Jonathan Zebina

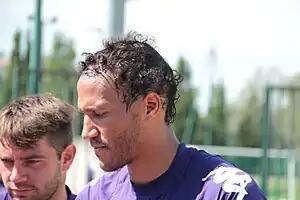
Zebina pictured at Toulouse's training ground on 15 April 2012.

After leaving Brest, Zebina was linked with a move to Sochaux, Lille and Toulouse. Instead, he joined Toulouse as a replacement for the outgoing Daniel Congré on a free transfer, signing a two–year contract. Upon joining the club, Zebina was given the number 11 jersey, and became the club captain.